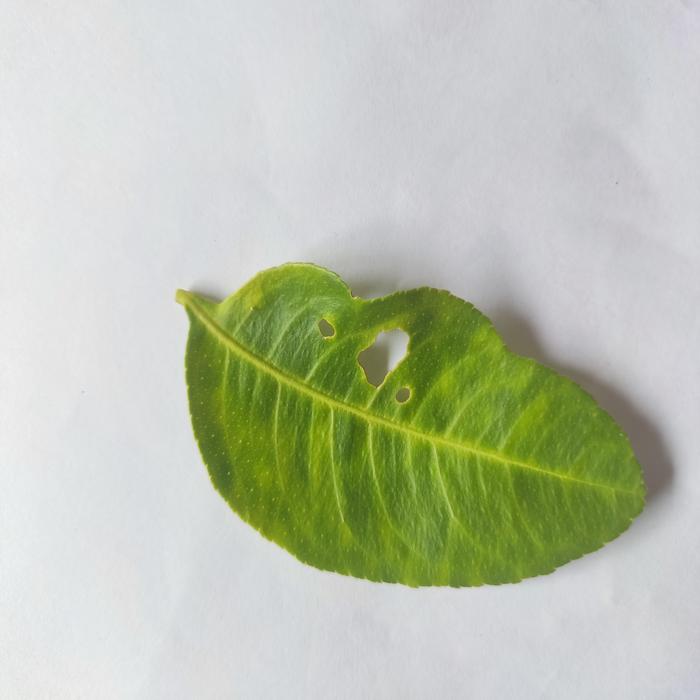
Crop: Lemon
Leaf condition: Citrus